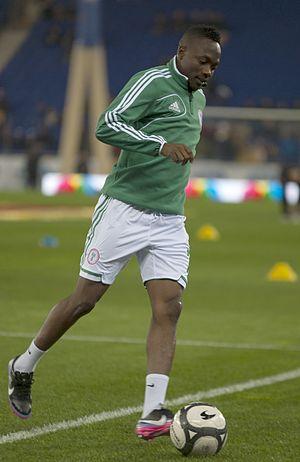
Ahmed Musa est un footballeur international nigérian, né le 14 octobre 1992 à Jos. Jouant actuellement à Al Nassr, il peut évoluer au poste d'avant-centre ou d'ailier.